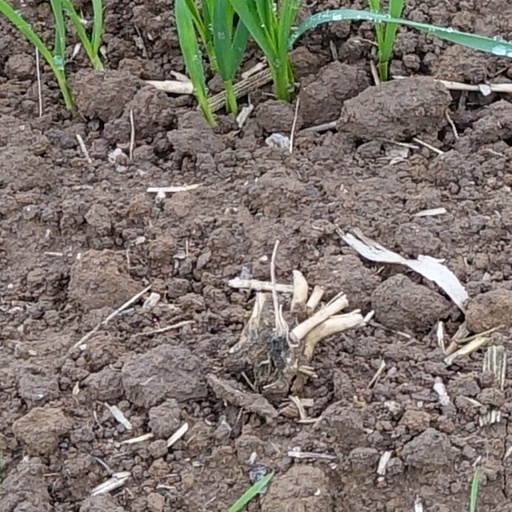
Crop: wheat